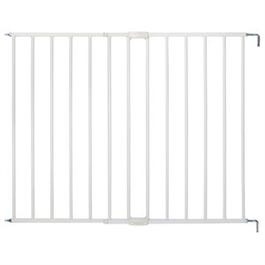
Stairway Swing & Lock Gate, White Metal, 24.5 x 42 x 30-In.
White, metal, essential stairway swing & lock gate, perfect for the top of the stairs & a variety of room openings, secure safety latch design with easy 1 hand operation, easily swings to self lock, no threshold to step over, will not swing over steps, swings out of the way when not in use fits openings from 24.5" x 42"w x 30"h.
Brand: Various
Category: Baby & Toddler > Baby Safety > Baby & Pet Gates > Swing Gates